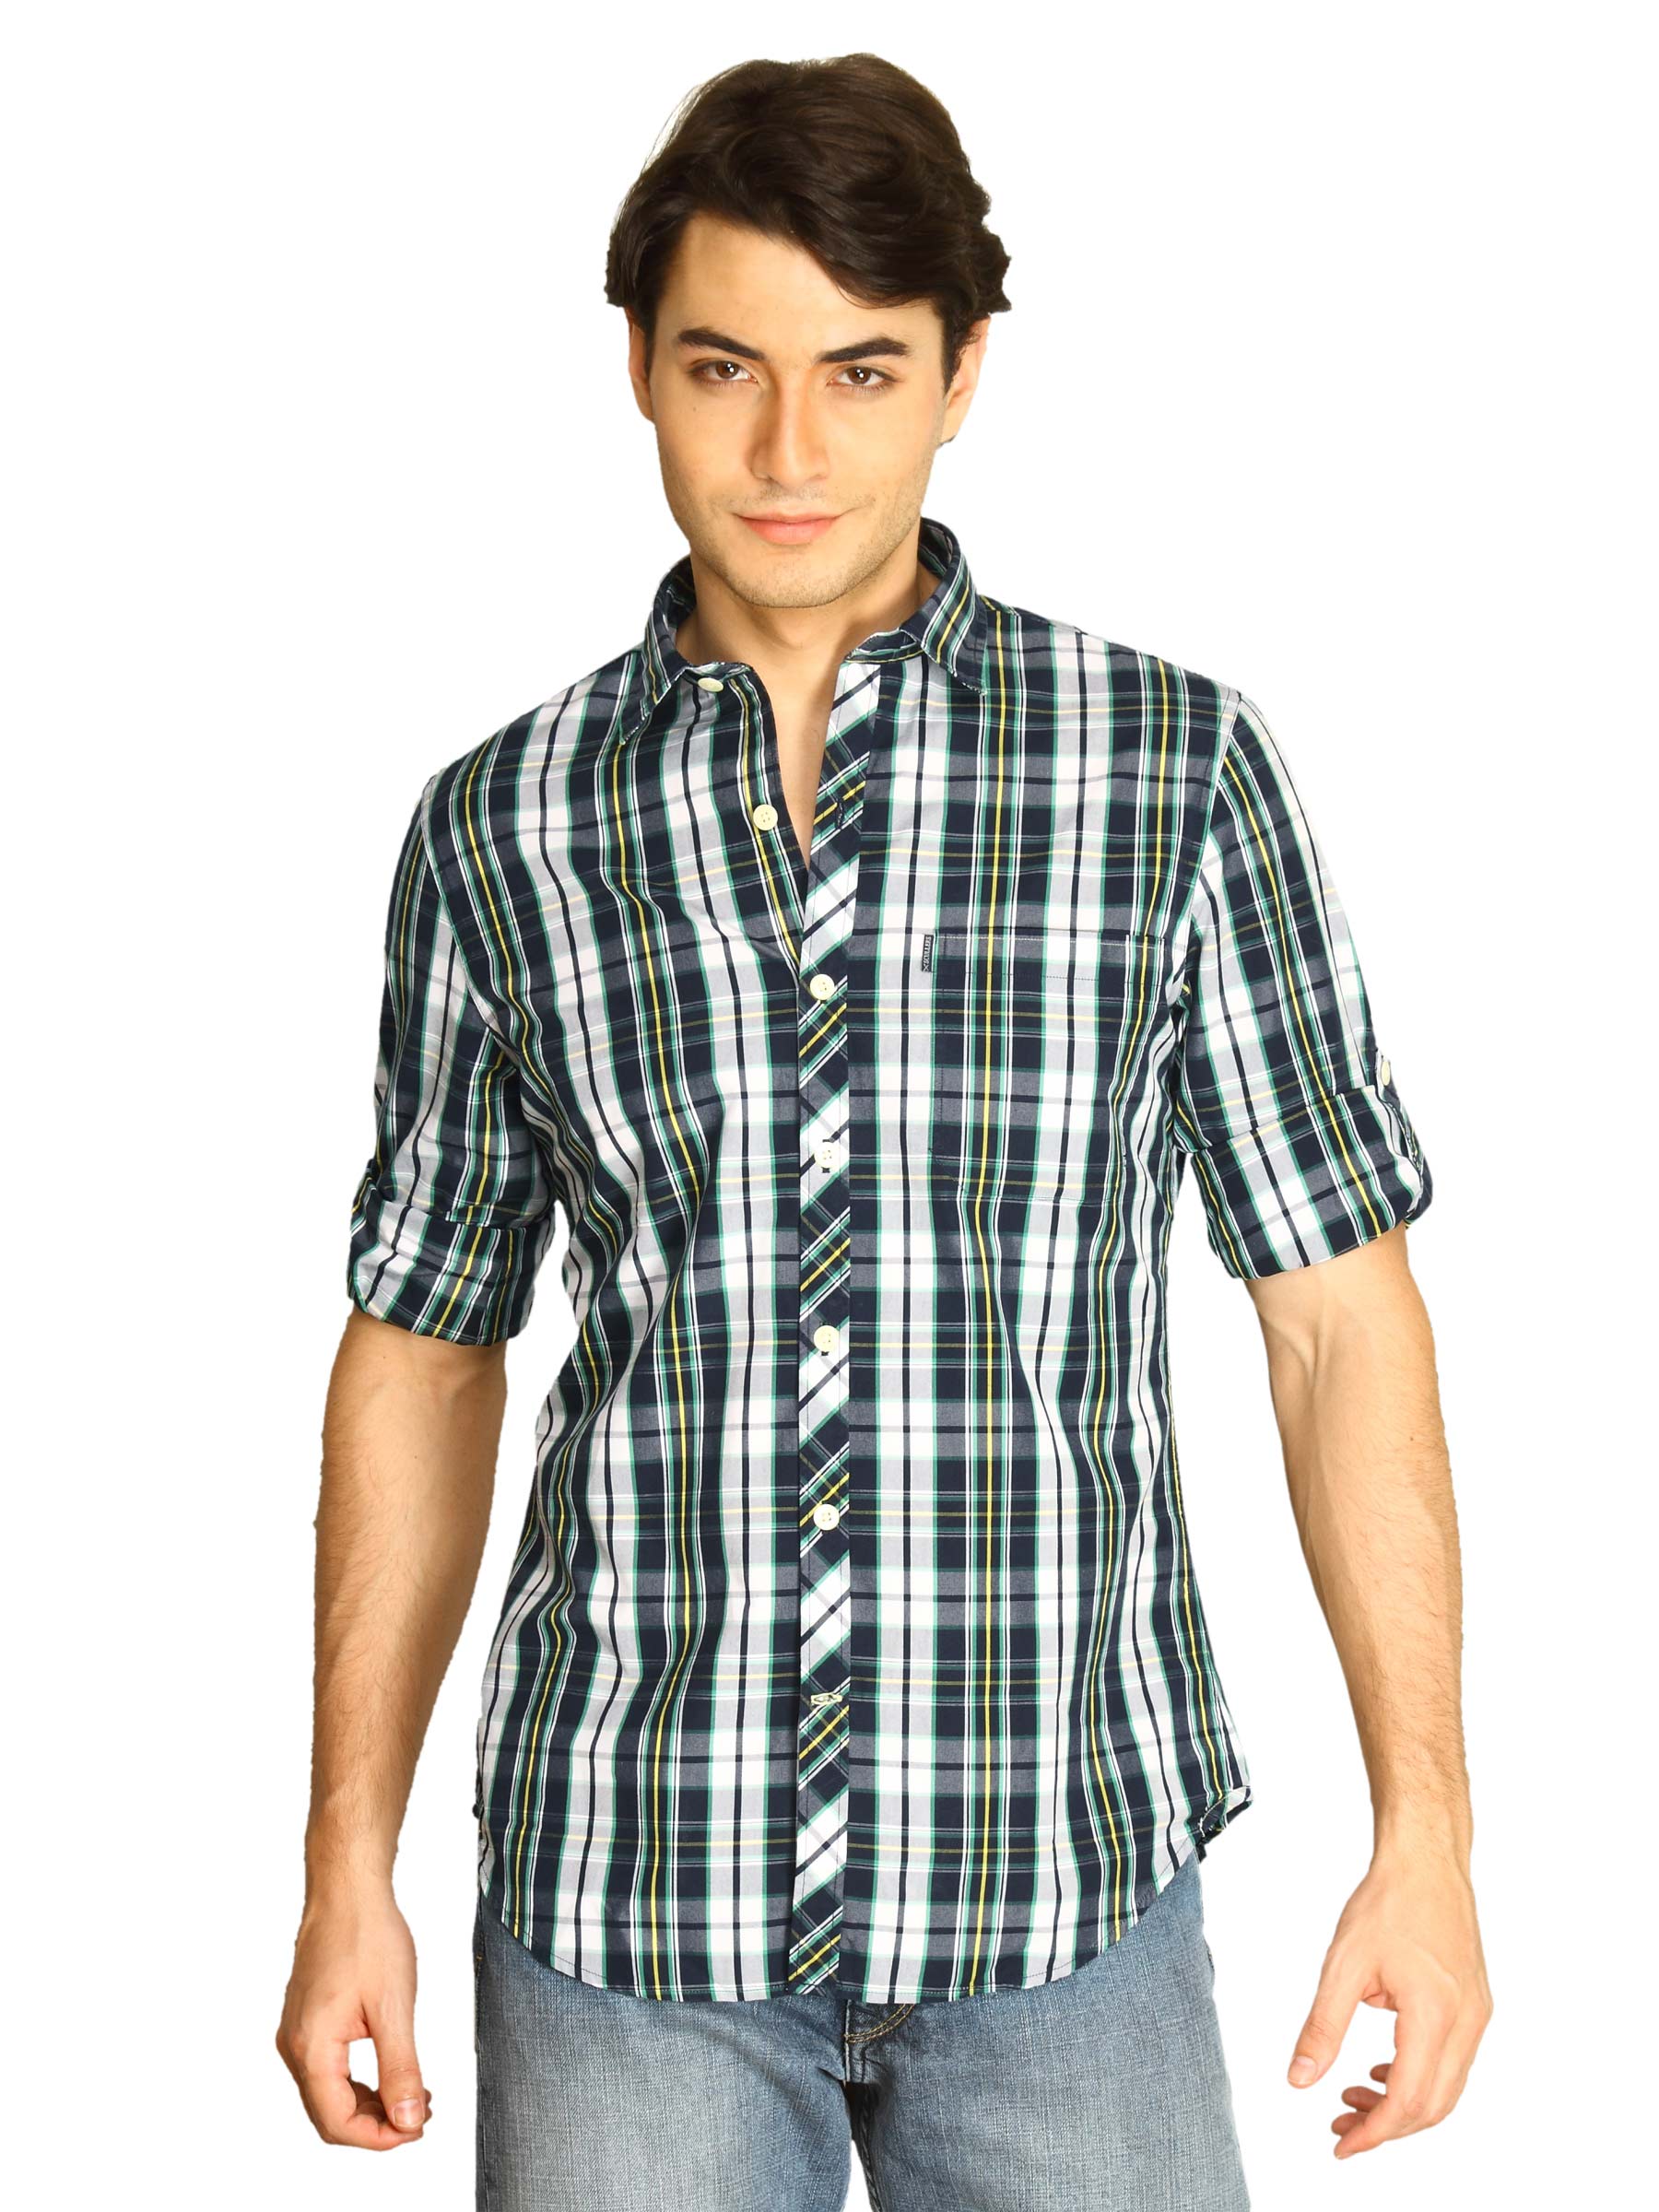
Scullers Men Blue & Green Check Shirt
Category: Apparel / Topwear / Shirts
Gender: Men
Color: Blue
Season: Summer 2011
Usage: Casual